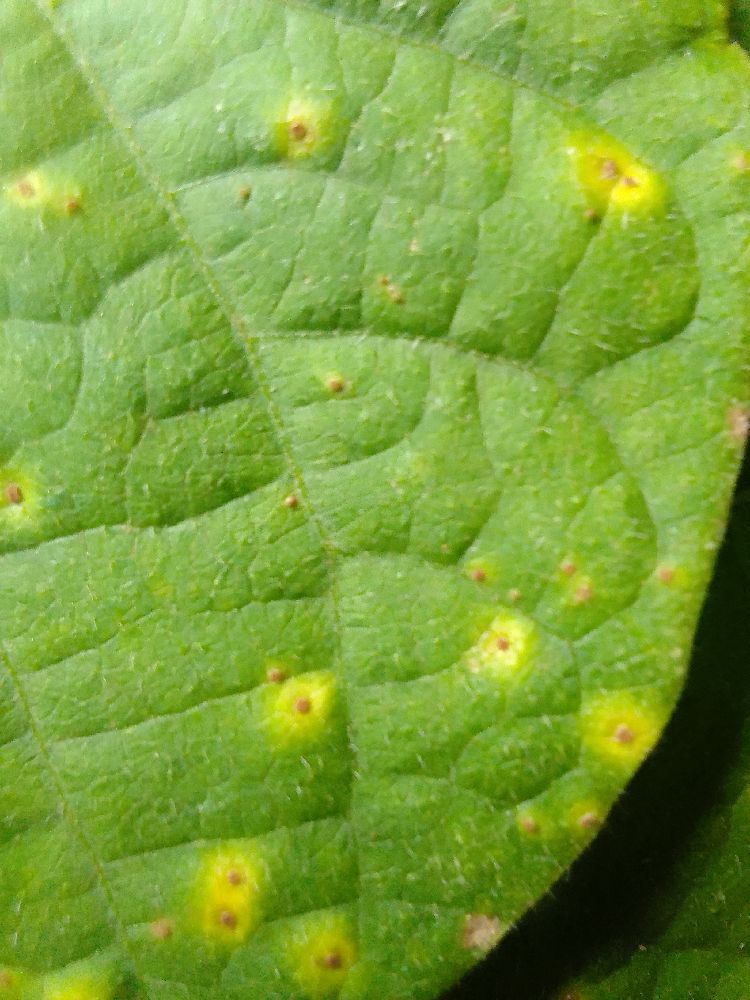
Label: rust